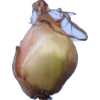
Label: onion